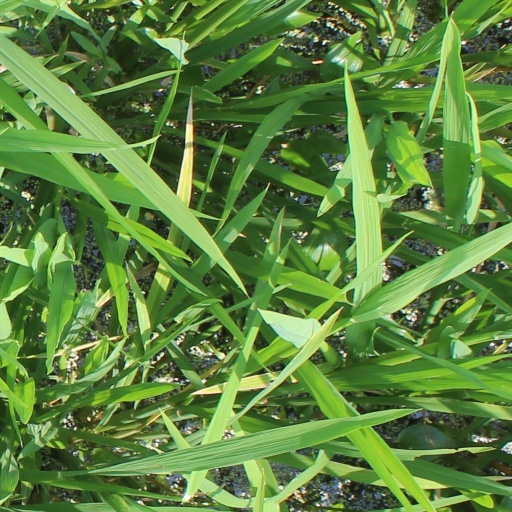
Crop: rice